2013 Missouri Tigers football team

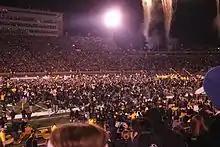
Fans rush the field after the Missouri Tigers beat Texas A&M and won the SEC Eastern Division title for the first time.

Mizzou Tigers, schedule , as of December 8, 2013 (Retrieved: December 8, 2013)